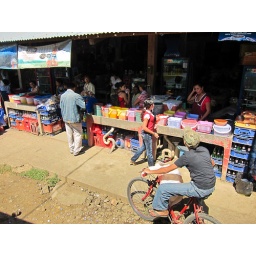
A market at a bus terminal in Leon while waiting for the bus to Las Penitas.